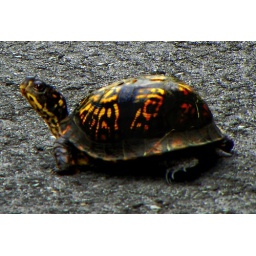
A box turtle on the road in Tennessee.